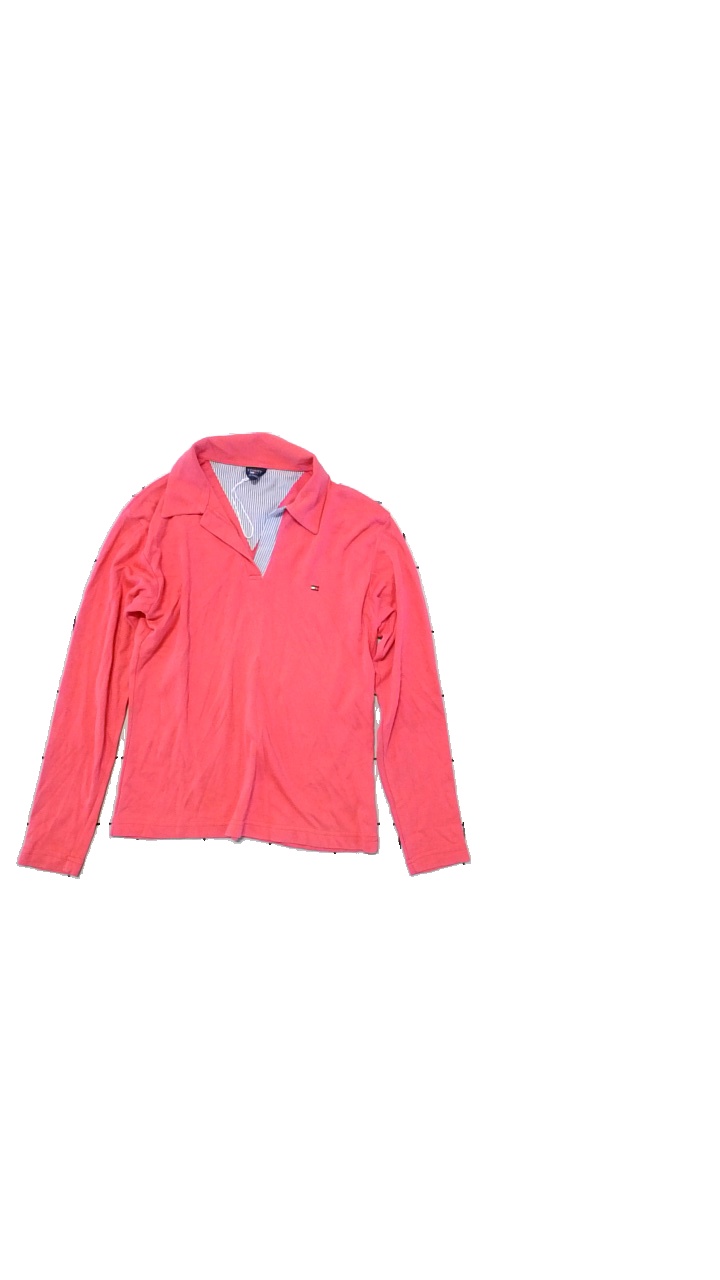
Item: Top (Ladies)
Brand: Tommy Hilfiger
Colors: Pink
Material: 100% cotton
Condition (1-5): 4
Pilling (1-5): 4
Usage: Reuse
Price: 50-100